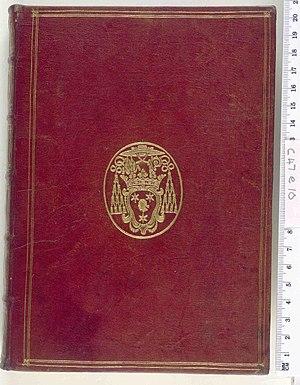
Charles Le Goux de La Berchère né à Vif le 23 octobre 1647, mort à Narbonne le 2 juin 1719, est un prélat français.